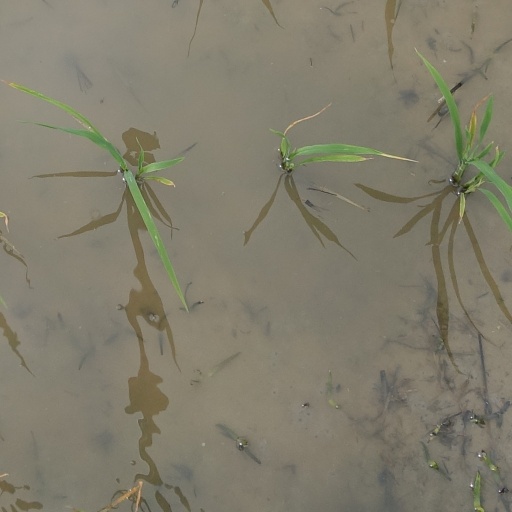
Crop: rice